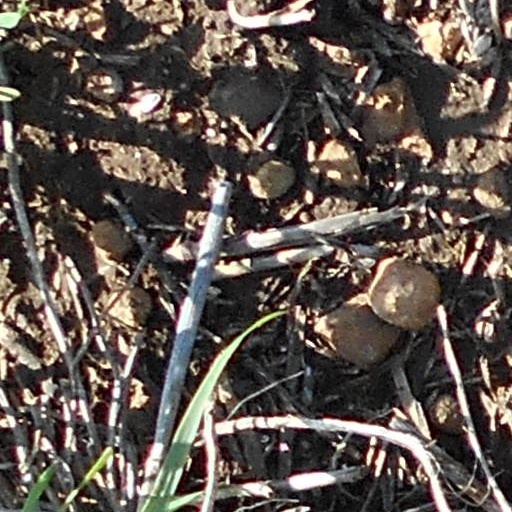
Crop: wheat